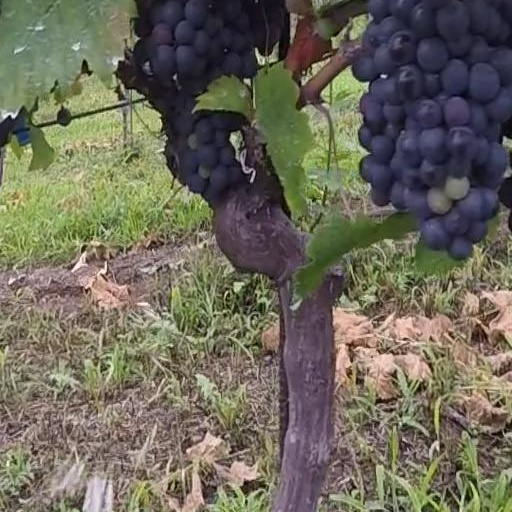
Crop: grape